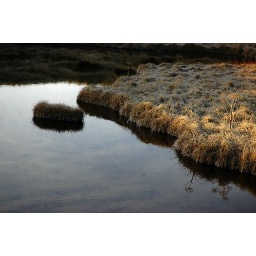
a small tussock of grass at the boundary of the lake in Thingvellir - it's hard to tell the size of it.....